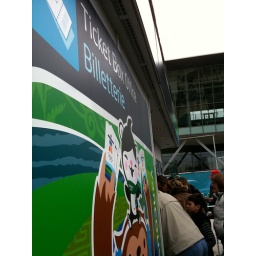
Waiting in the box office line for Speed Skating tickets